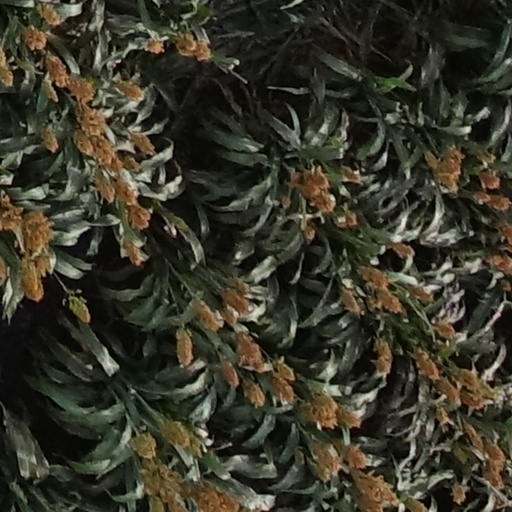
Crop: sorghum